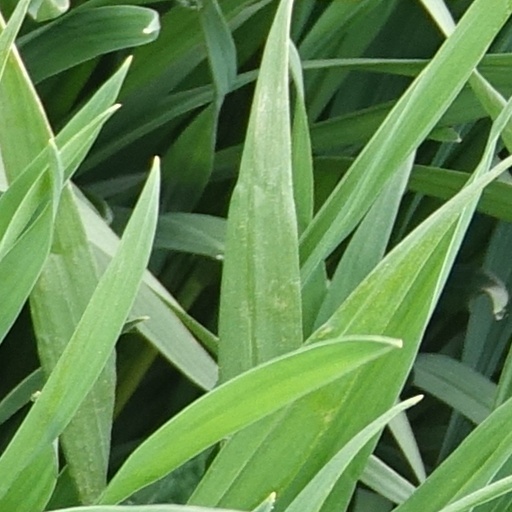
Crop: wheat